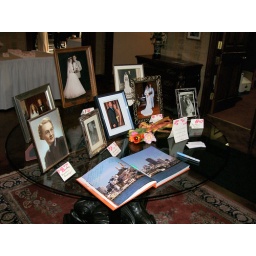
When you came in the door of the reception, they had this table there with pictures from the two families.